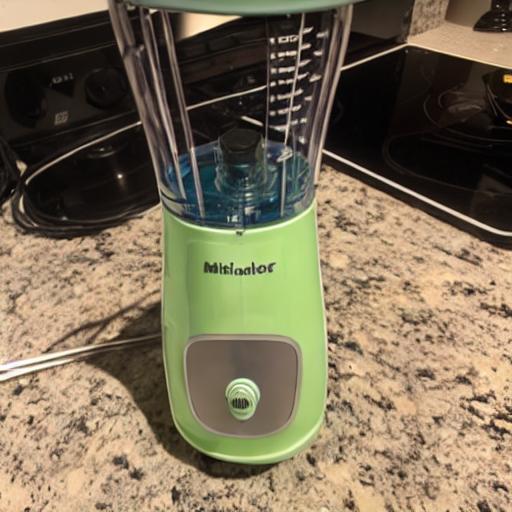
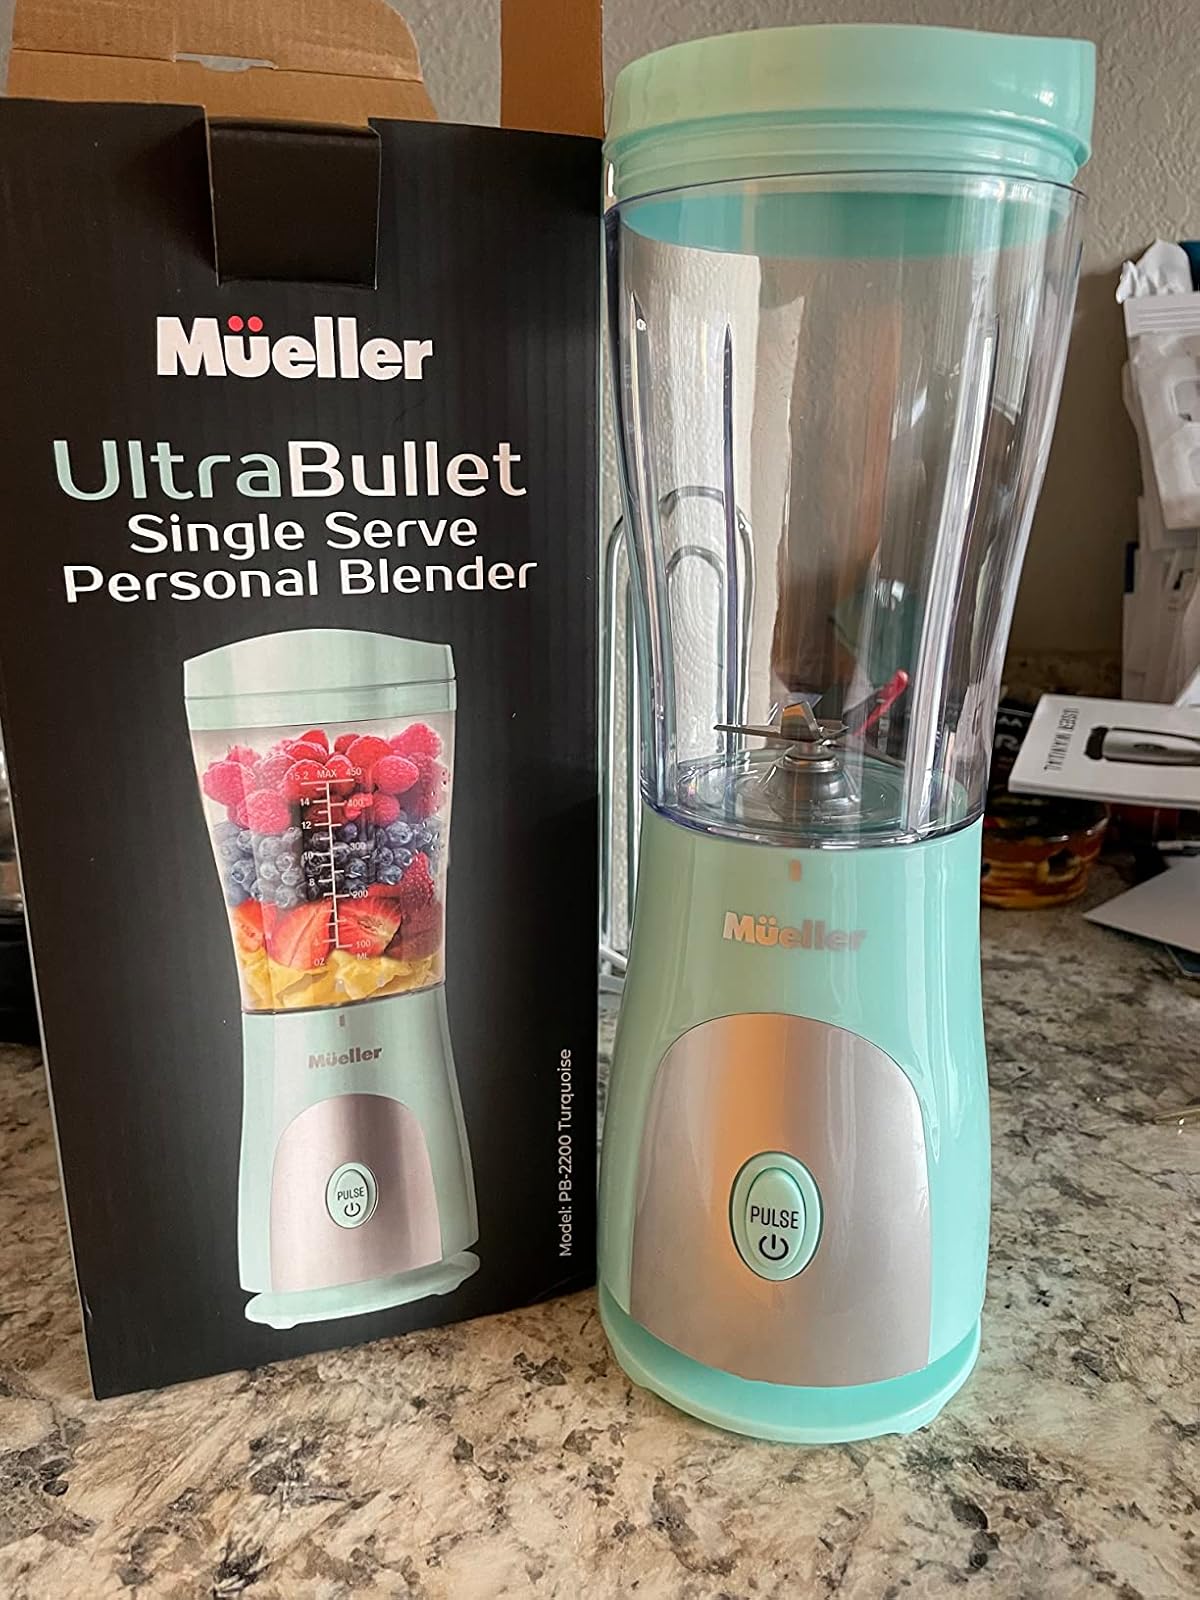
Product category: items_blender
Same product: no